Laughter

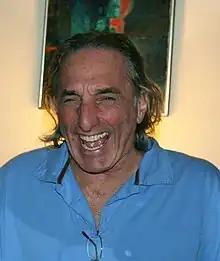
A man laughing

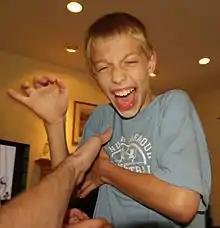
Laughter is a common response to tickling.

Neurophysiology indicates that laughter is linked with the activation of the ventromedial prefrontal cortex, that produces endorphins. Scientists have shown that parts of the limbic system are involved in laughter. This system is involved in emotions and helps us with functions necessary for humans' survival. The structures in the limbic system that are involved in laughter are the hippocampus and the amygdala.